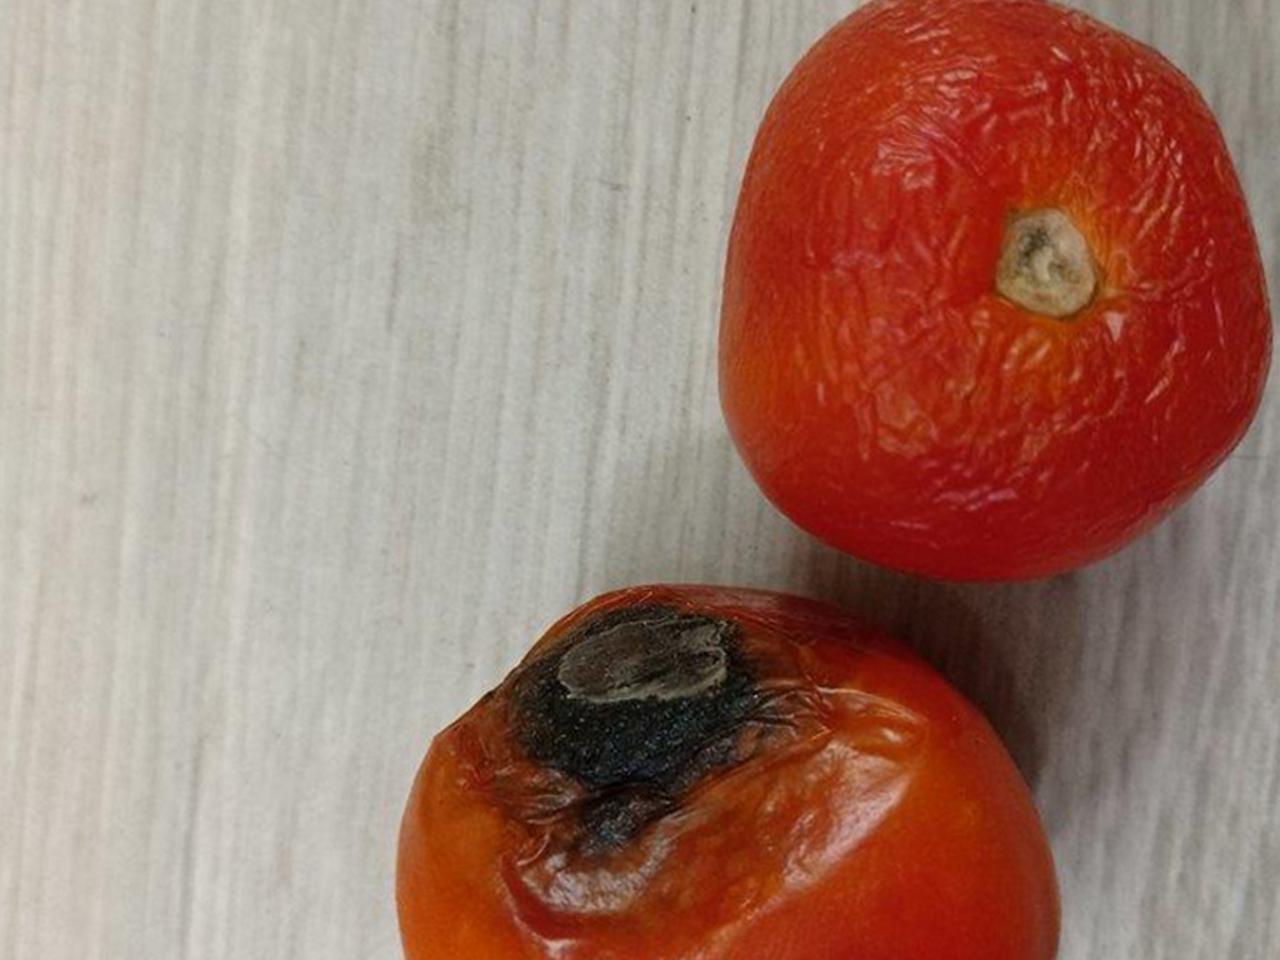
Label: Rotten